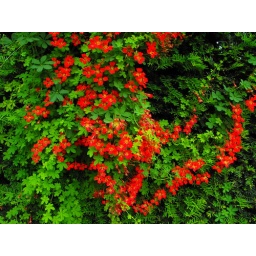
These pretty red flowers where growing amongst the tall hedges in the gardens of Fountains Hall on the estate of Fountains Abbey in yorkshire